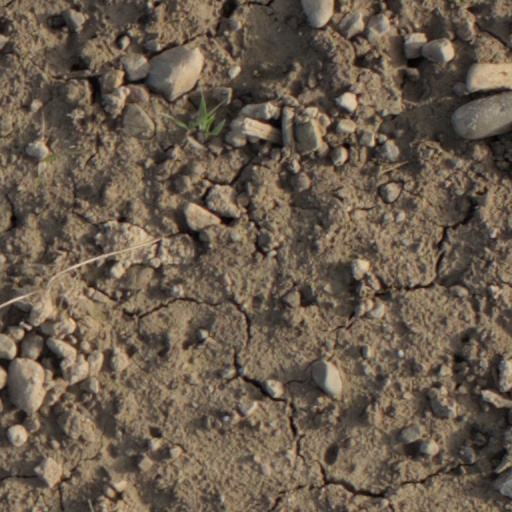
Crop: wheat